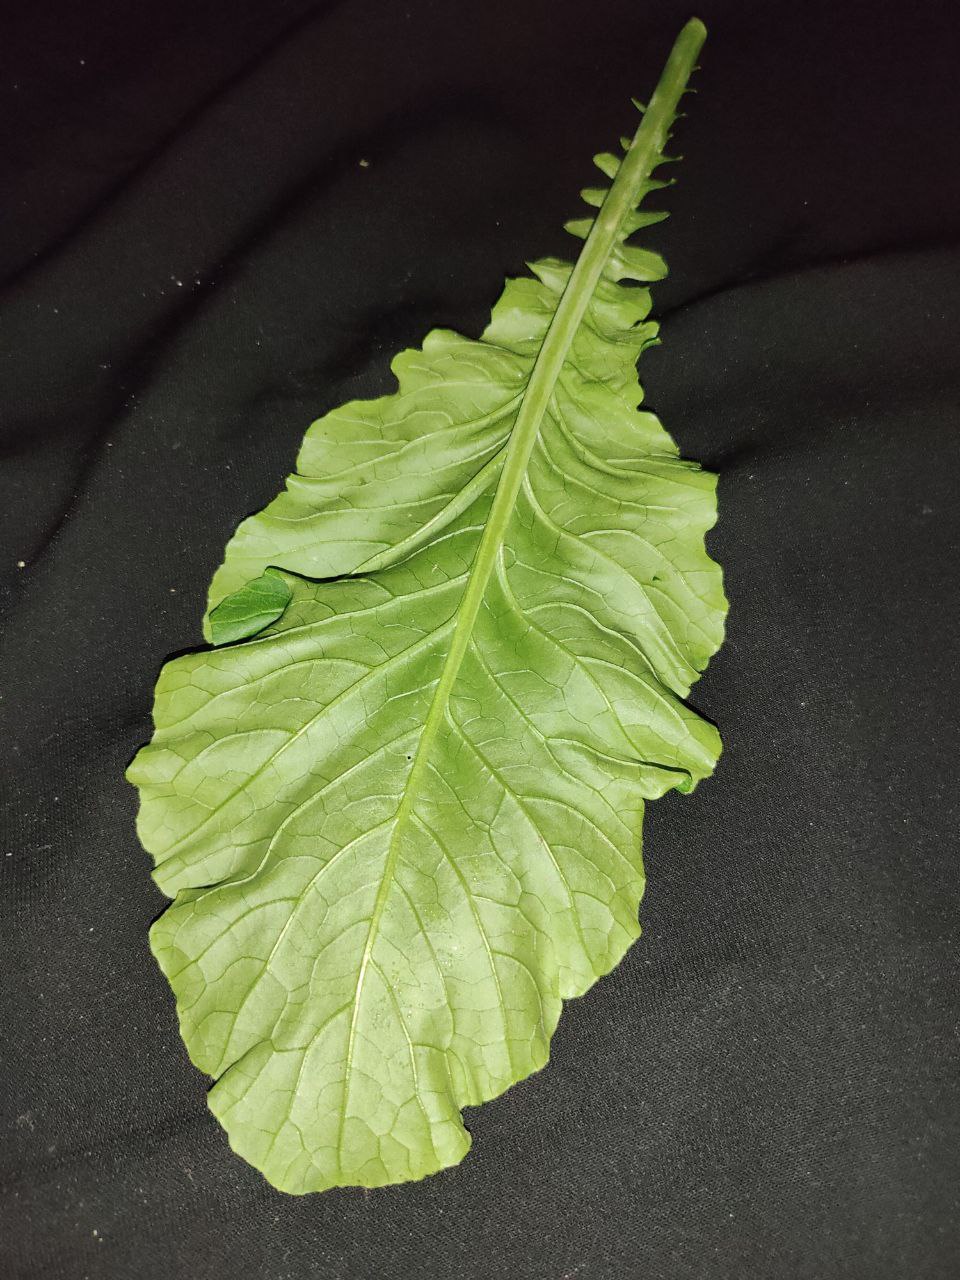
Label: Fresh leaf